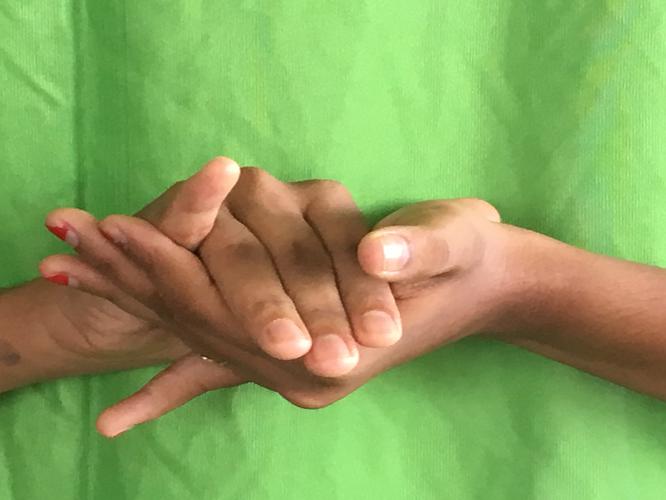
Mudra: Kurma
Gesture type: double_hand